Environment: real
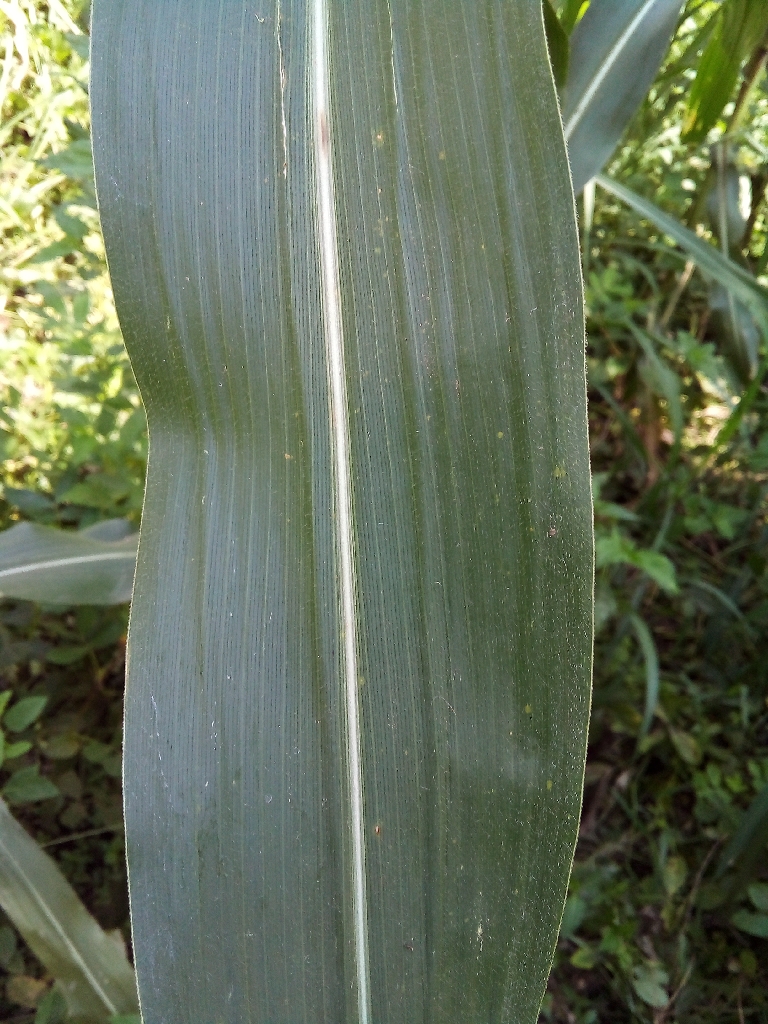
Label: healthy